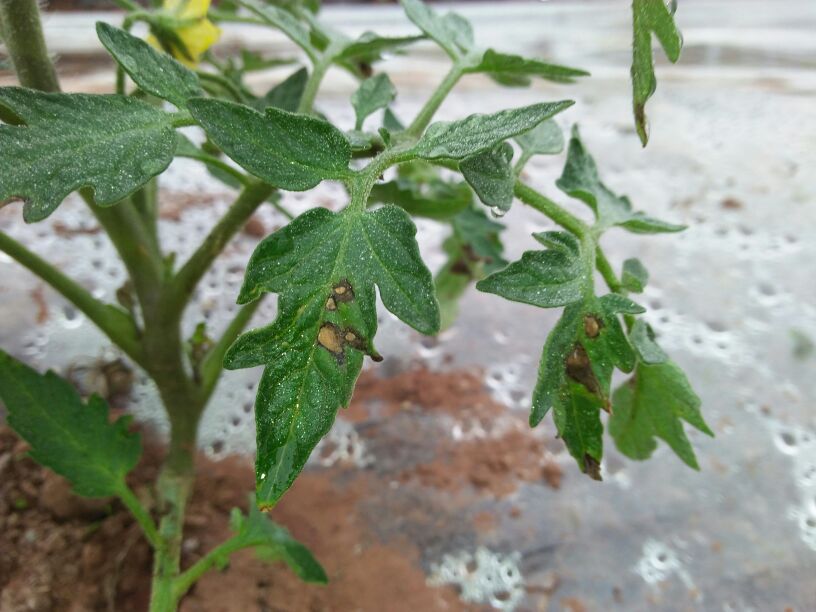
Plant: Tomato
Disease: tomato early blight